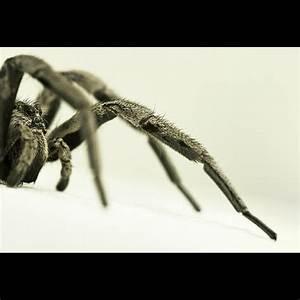
spider